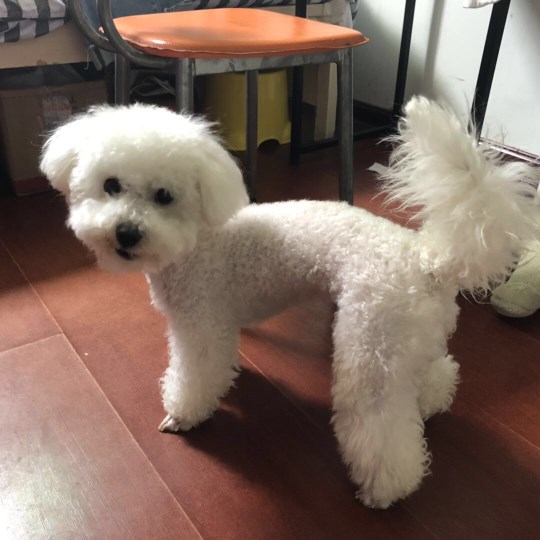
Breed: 3083-n000117-Bichon_Frise